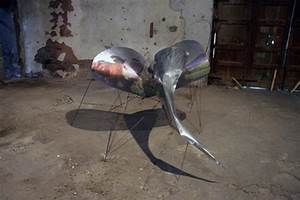
Label: mucca